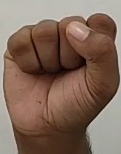
ASL sign: S